Scooter Gennett

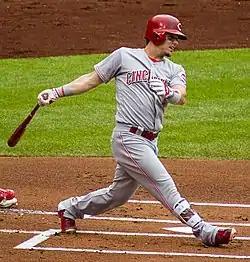
Gennett batting for Cincinnati in 2017

Gennett was the left-handed part of a Milwaukee second base platoon (with Rickie Weeks) in 2014. The platoon ranked fourth in the National League in Wins Above Replacement at the All-Star Break. Gennett did well against right-handed pitching, but keeping with what became problematic for him as he moved up through the minors, he struggled against same-handed opponents with only four hits and one walk in 37 plate appearances versus lefties through the All-Star Break. On June 25, 2014, against the Washington Nationals, Gennett hit his first career grand slam off Stephen Strasburg. He finished the season in the majors.